Hammad Siddiqui

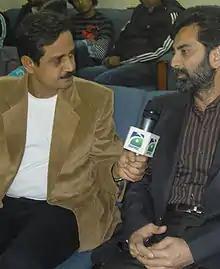
Hammad Siddiqui talking with Geo Super during Shuhada-e-Haq Tape Ball Cricket Tournament 2012

Hammad Siddiqui is a Pakistani politician who served as the in-charge of Karachi Tanzeemi Committee (KTC) of Muttahida Qaumi Movement. The party, which consider herself a secular political party in Pakistan, had its power centered in the largest city and ex-capital Karachi where it has won large number of national, provincial and local body seats till 2013 Elections. Siddiqui is accused of burning an entire factory with 250+ people inside the factory. Who is considered as the mastermind of this incident. It's said that Hammad Siddiqui and MQM Leader Saeed Bharam had ordered the arson attack in Tahir Plaza .